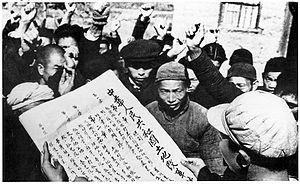
Le mouvement de réforme agraire chinois, ou la réforme agraire chinoise pour faire court, était une campagne socialiste de réforme agraire menée par le chef du Parti communiste Mao Zedong qui a commencé à la fin de la guerre civile chinoise et s'est terminée en 1953 pour la majeure partie de la République populaire de Chine.